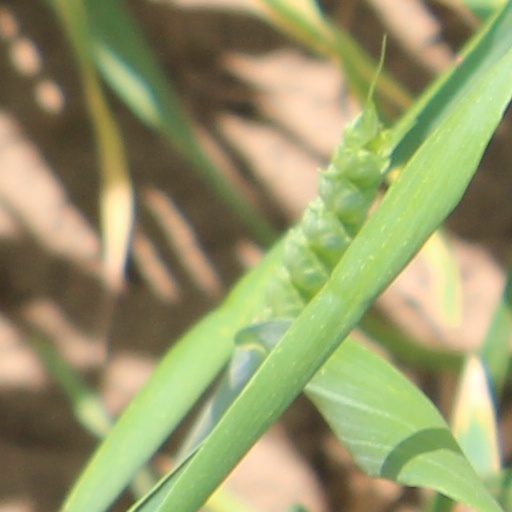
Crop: wheat